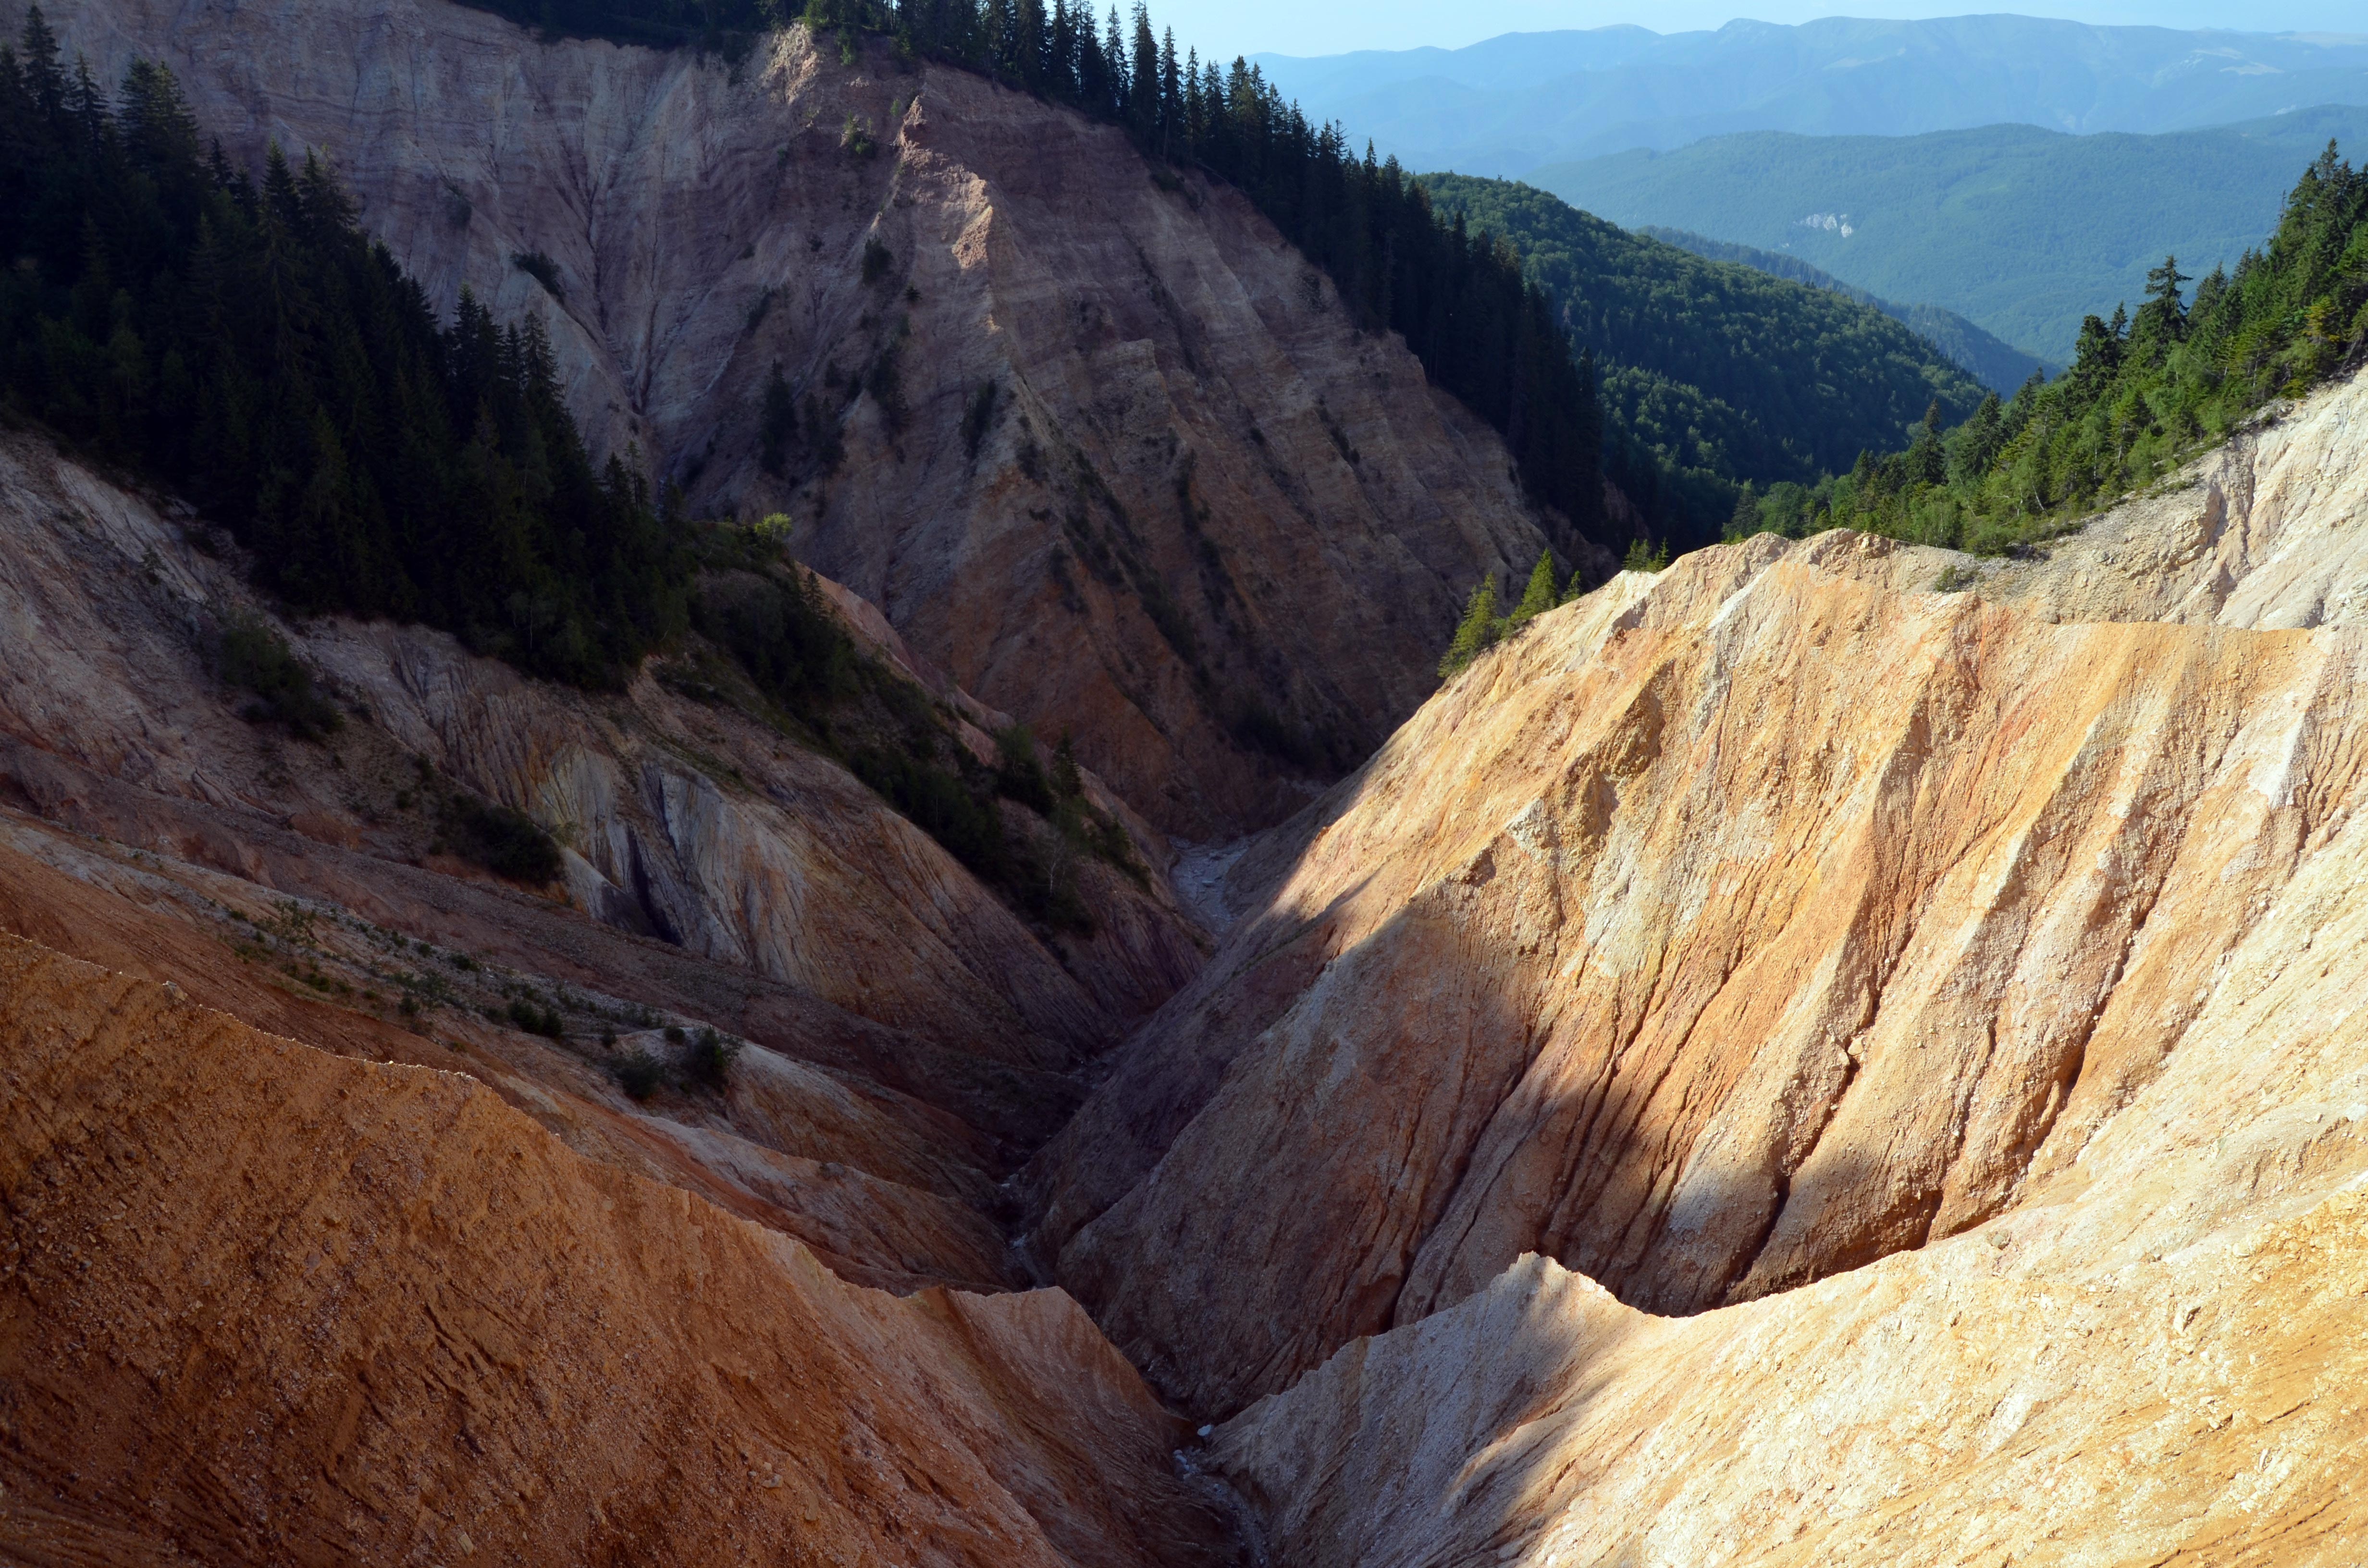
rock, mountain, valley, mountain range, formation, cliff, canyon, terrain, ridge, geology, badlands, ravine, plateau, wadi, landform, geographical feature, mountainous landforms, apuseni mountains, ruginoasa